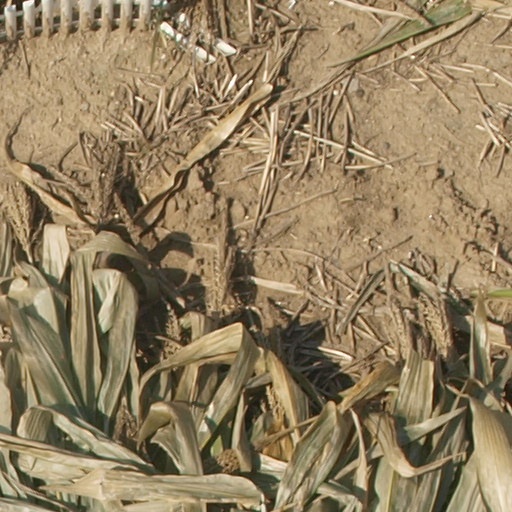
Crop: maize; corn